Joseph Wightman

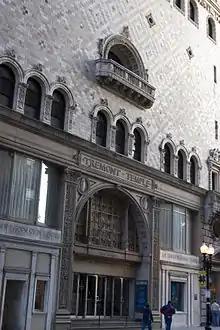
Tremont Temple

On January 24, 1861, the Massachusetts Anti-Slavery Society was holding its annual meeting at Tremont Temple in Boston. A group of anti-abolitionists attacked the meeting. The police protection that had been granted to the meeting was inadequate to prevent rioting. Mayor Wightman entered the meeting and ordered the hall closed, Mayor Wightman had entered the hall with a group of policemen and members of the Board of Aldermen, upon entering the meeting place Mayor Wightman announced that the trustees of the building had asked him to dissolve the meeting, the trustees, who were in attendance, denied that they asked for the meeting to be dissolved and asked Mayor Wightman to read their letter, the letter was actually shown to be a request to protect the assembly. Mayor Wightman promised the chairman of the meeting Edmund Quincy that he would protect the evening session with fifty policemen, but he later had the meeting doors closed and blocked by police. Mayor Wightman ended the meeting withdrew his offer of police protection and ordered the hall closed,